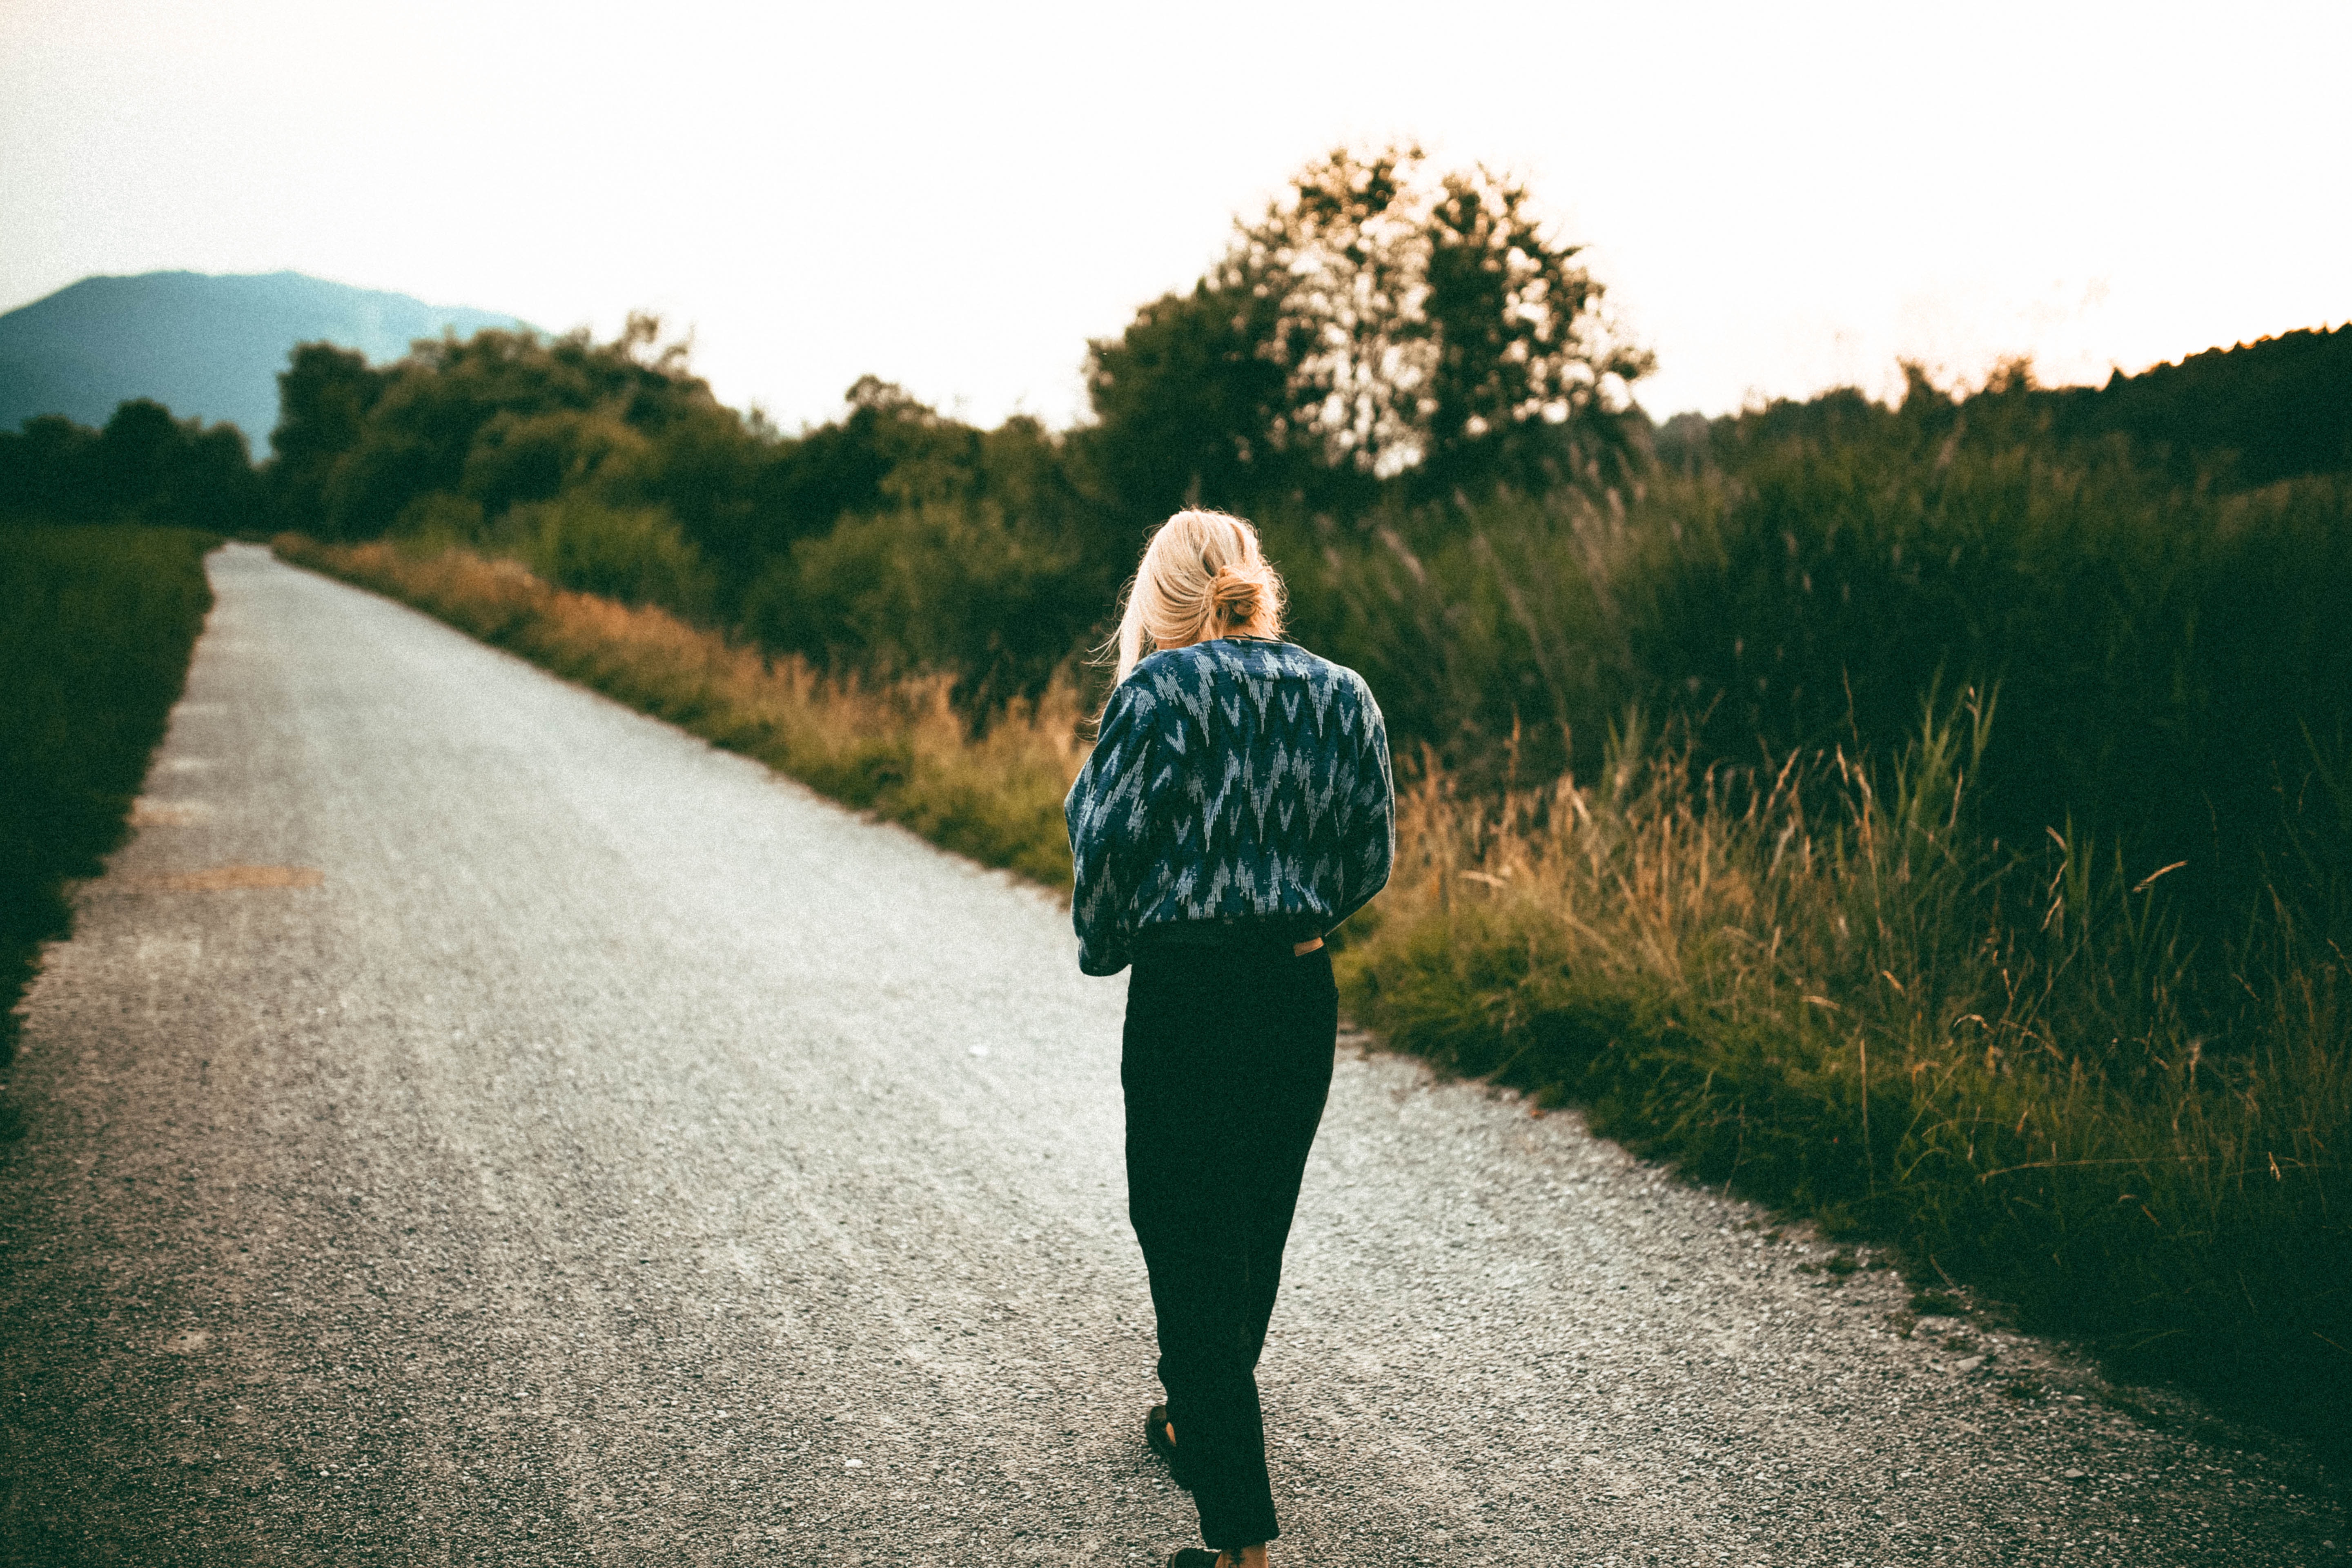
People in nature, photograph, green, nature, grass, sky, road, standing, morning, tree, photography, grass family, sunlight, infrastructure, portrait photography, blond, cloud, grassland, portrait, walking, landscape, plant, asphalt, winter, stock photography, shadow, evening, denim, Tints and shades, meadow, backlighting, forest, jeans